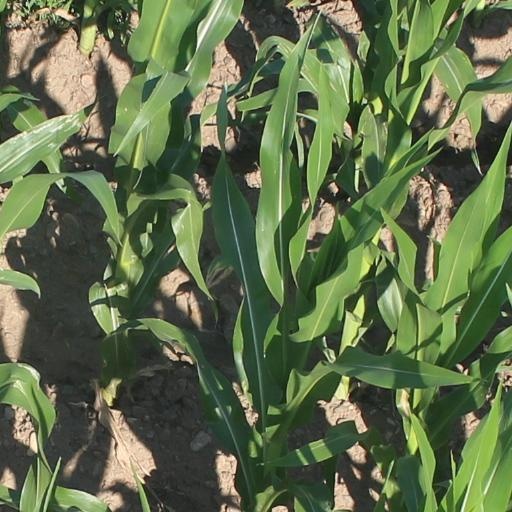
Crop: maize; corn